Rwenzori Mountains

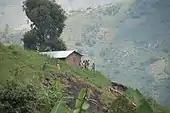
House and people in Kasese District, Uganda

The mountains are occasionally identified with the legendary "Mountains of the Moon", described in antiquity as the source of the Nile River. Modern European explorers observed the range beginning in the late nineteenth century, with Samuel Baker reporting what he called the "Blue Mountains" looming in the distance in 1864, and Henry M. Stanley visiting the range in 1875 and 1888, when he recorded the name as "Ruwenzori".